U.S. Space & Rocket Center

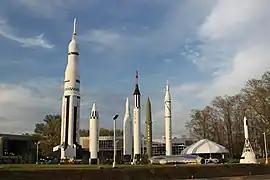
Some of the rockets in the U.S. Space & Rocket Center. From left to right: Saturn I, Jupiter IRBM, Juno II, Mercury-Redstone, Redstone, and Jupiter-C

The Space & Rocket Center introduces visitors to U.S. rocketry efforts via both indoor and outdoor displays, from its predecessor at Peenemünde with the German V-1 flying bomb and V-2 rocket, through a progression of U.S. military rockets, such as the Redstone and Jupiter IRBM vehicles, and civilian derivatives such as the Mercury-Redstone and the Juno II, up to the Saturn rocket family civilian rockets, including the vertically displayed Saturn I Block 2 Dynamic Test Vehicle, "SA-D5", which has become a famous local landmark, and on to the Space Shuttle. The Saturn V Dynamic Test Vehicle, "SA-500D", the only Saturn V of the three on display to have been brought together outside a museum, is displayed overhead in a new building designed specifically for the rocket named "Davidson Center for Space Exploration". The , sometimes described as the first manufactured Space Shuttle Orbiter, was a mockup made of steel and wood to test facilities for later handling the actual vehicle. Until it was removed for refurbishment in February 2021 it sat atop an external tank with solid rocket boosters attached. "Pathfinder" was lifted back into place on the external tank and boosters in September 2024. A homecoming rededication took place on October 24, 2024.